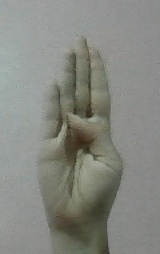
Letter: kaaf